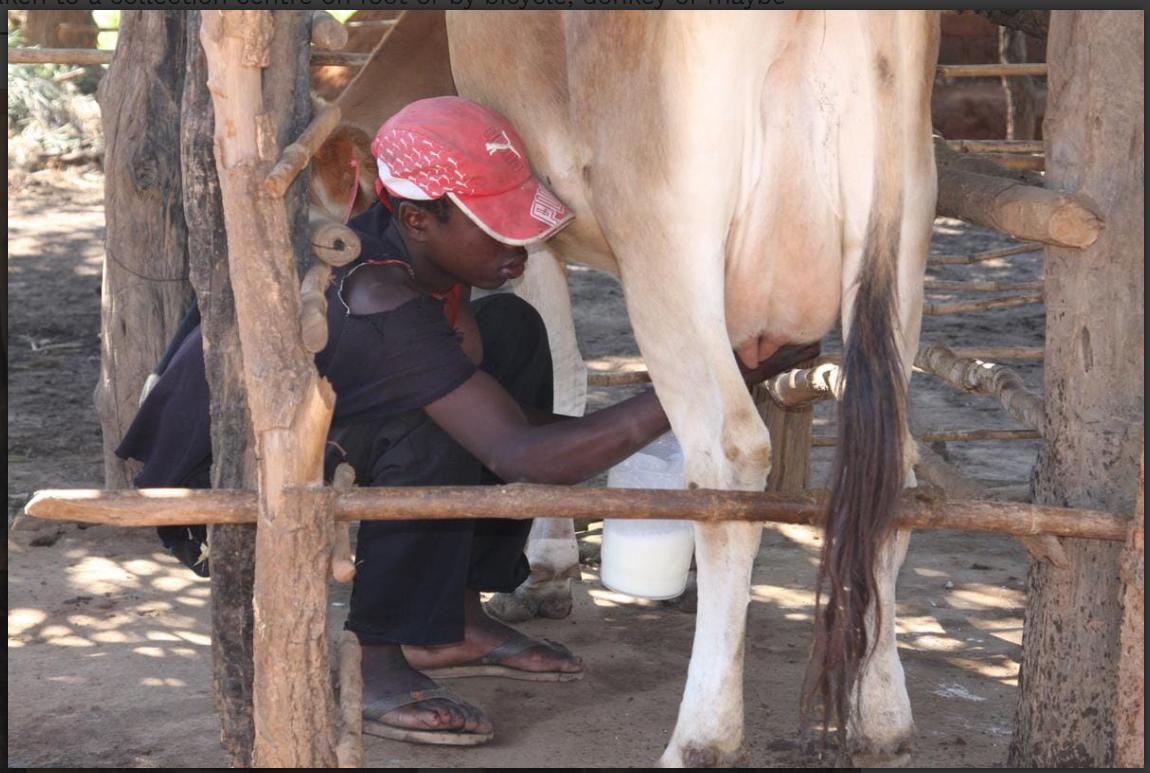
Ngombe nyeupe inakamuliwa maziwa, na mwanamke aliyevaa nguo nyeusi. Maziwa yanatumika kutengeneza chai, na mengine yanatumika kutengeneza [cs] youghurt[cs].